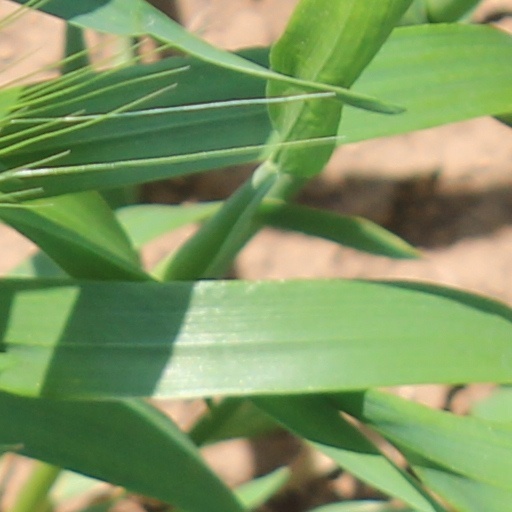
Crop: wheat